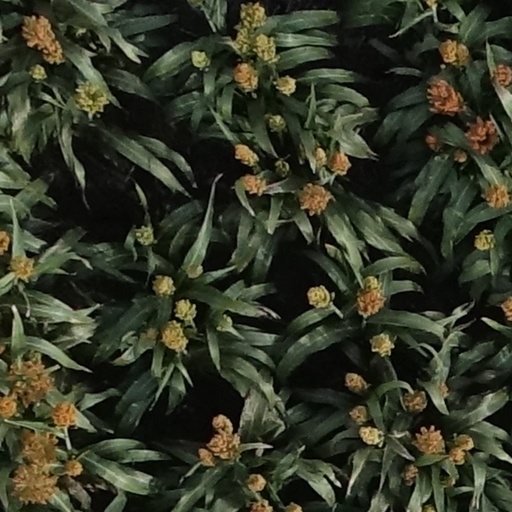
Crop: sorghum